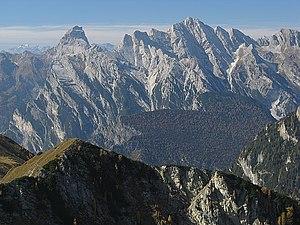
La Cima dei Preti est un sommet des Préalpes carniques situé à la limite du Frioul-Vénétie Julienne et de la Vénétie. Atteignant une altitude de 2 703 m, il s'agit du point culminant des Préalpes carniques et de la province de Pordenone.